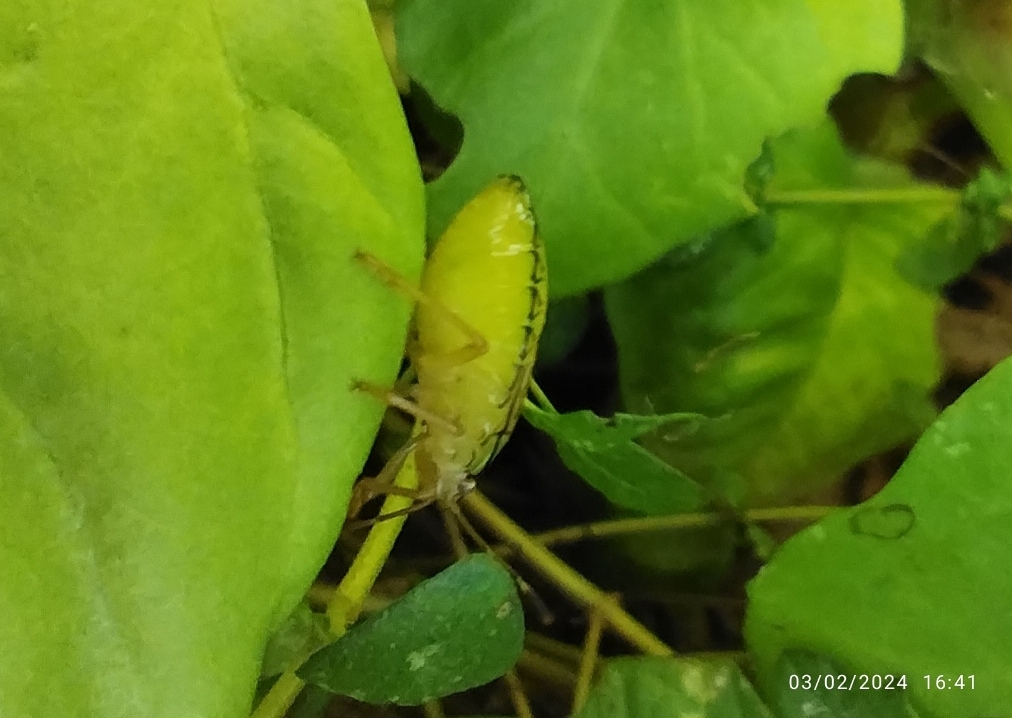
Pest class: stink_bug